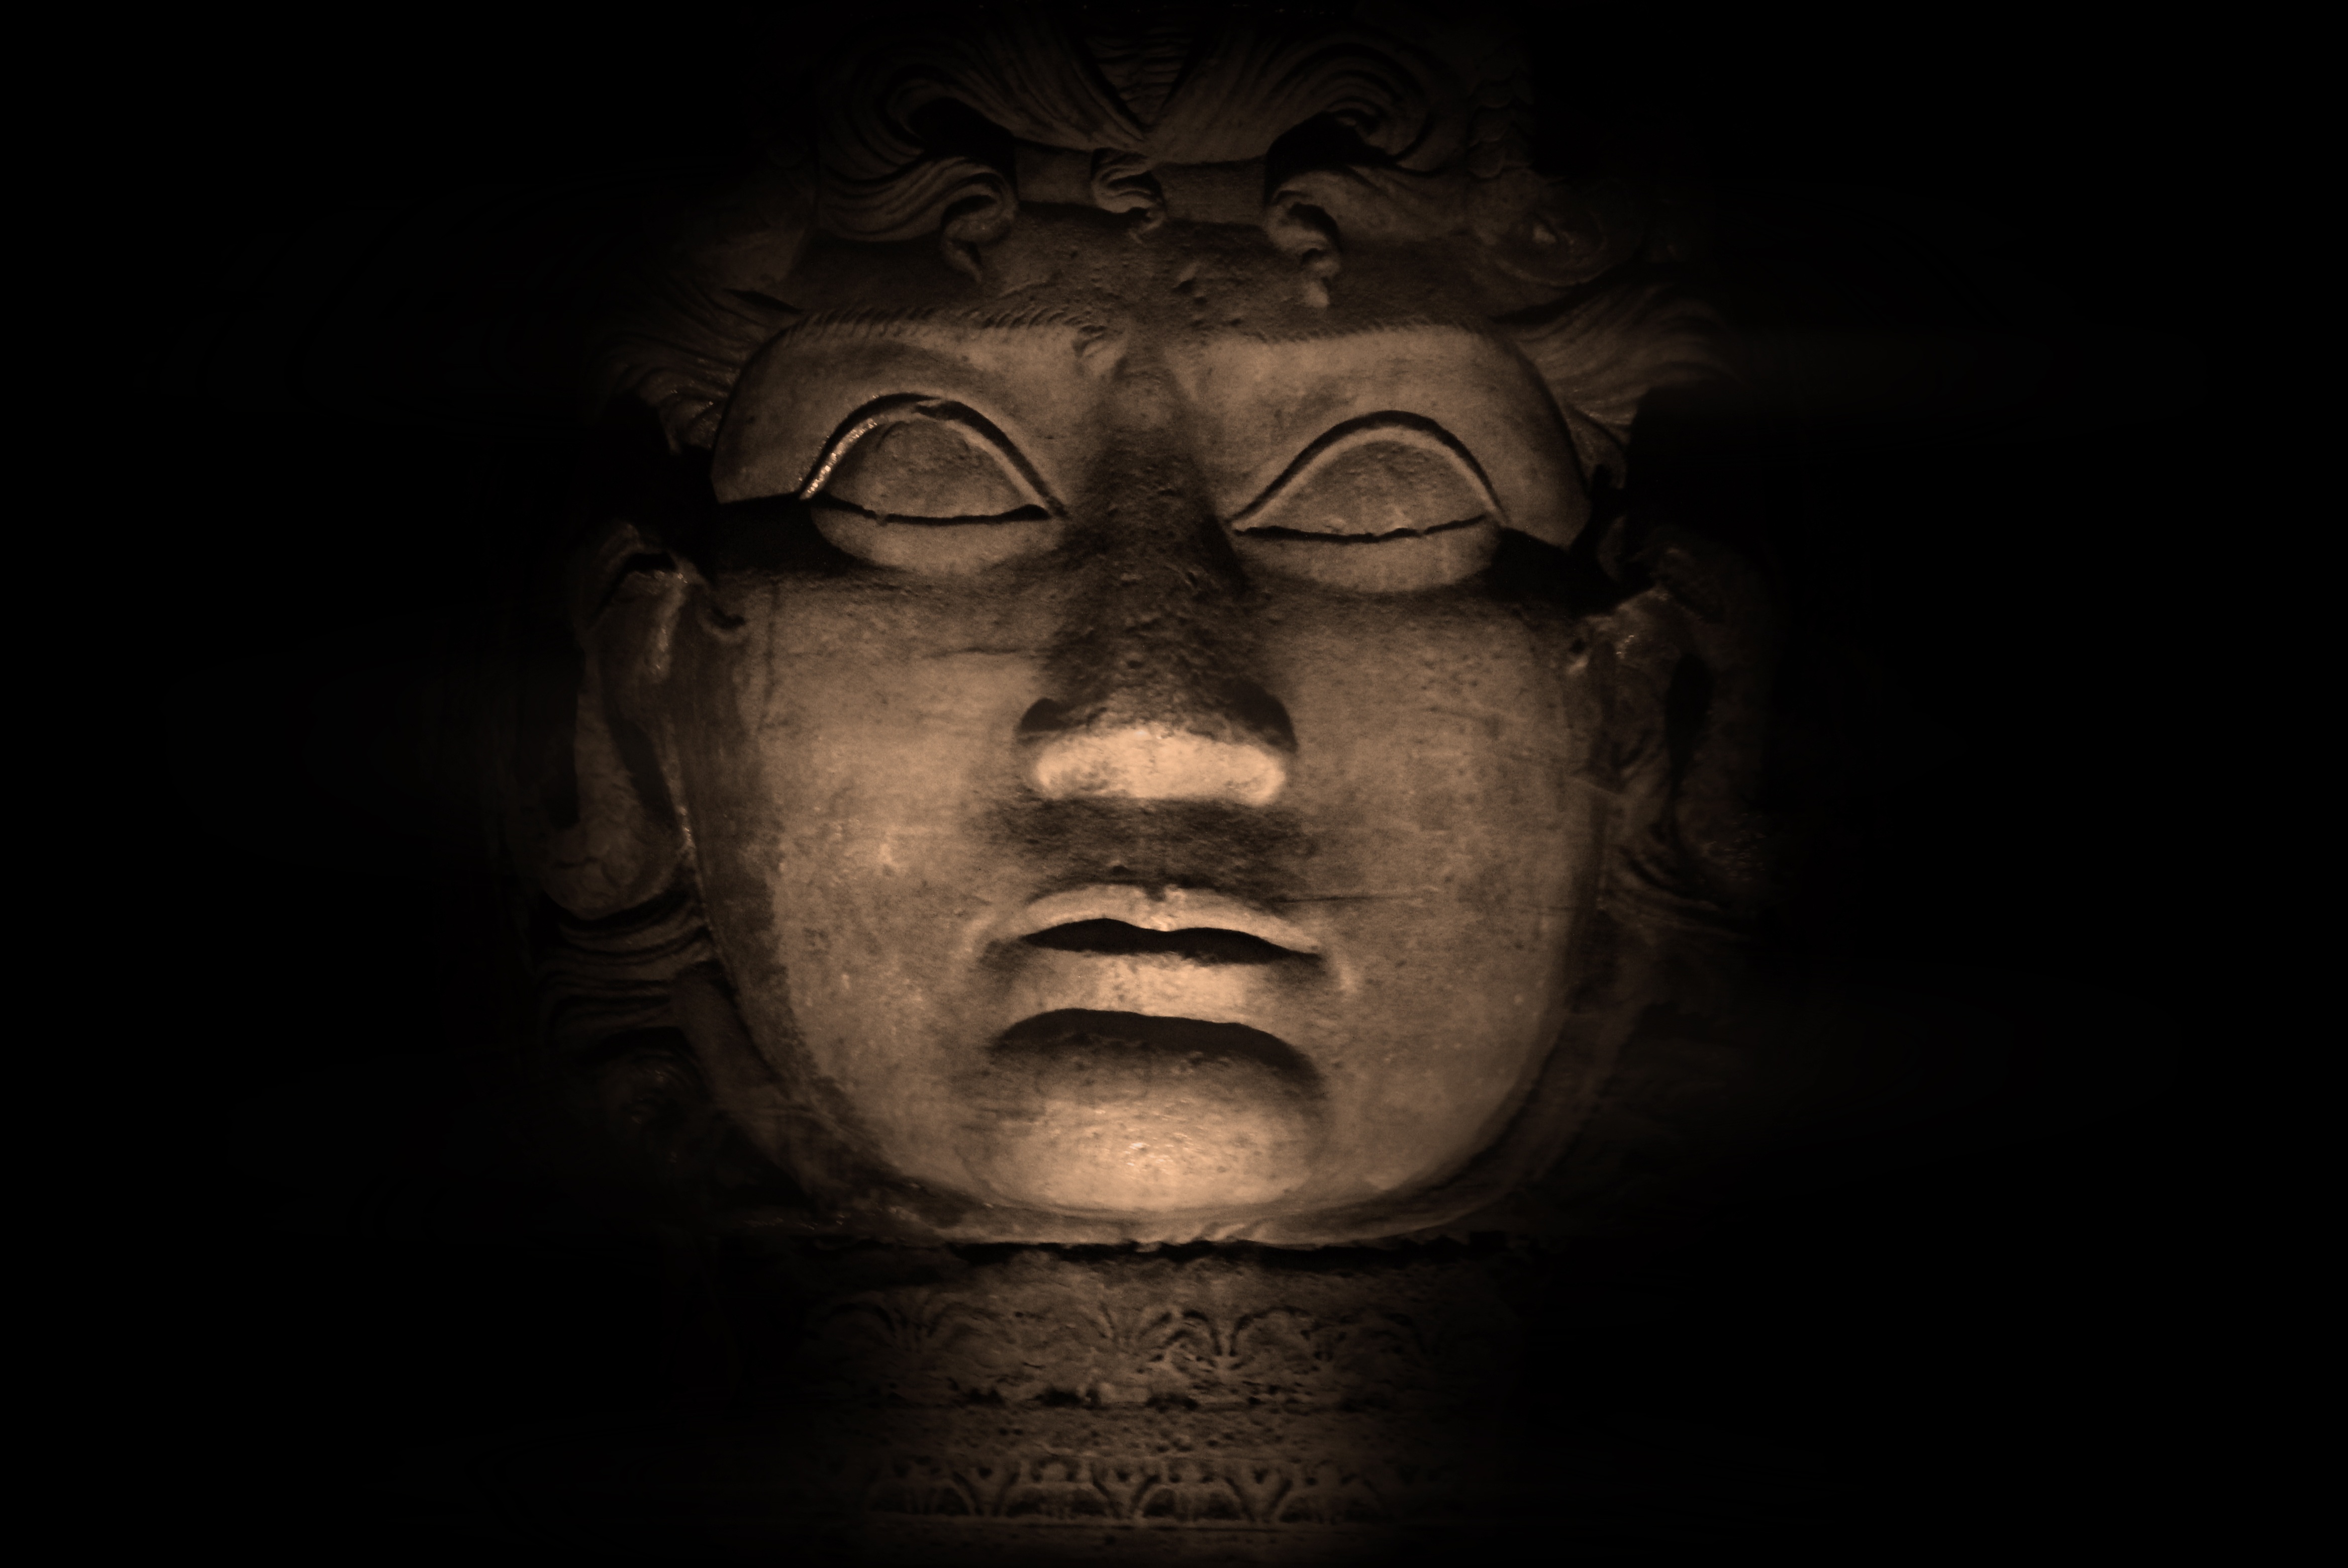
black and white, architecture, photography, old, europe, statue, portrait, darkness, historic, black, monochrome, close up, medusa, face, sculpture, head, culture, history, myth, emotion, mythology, monochrome photography